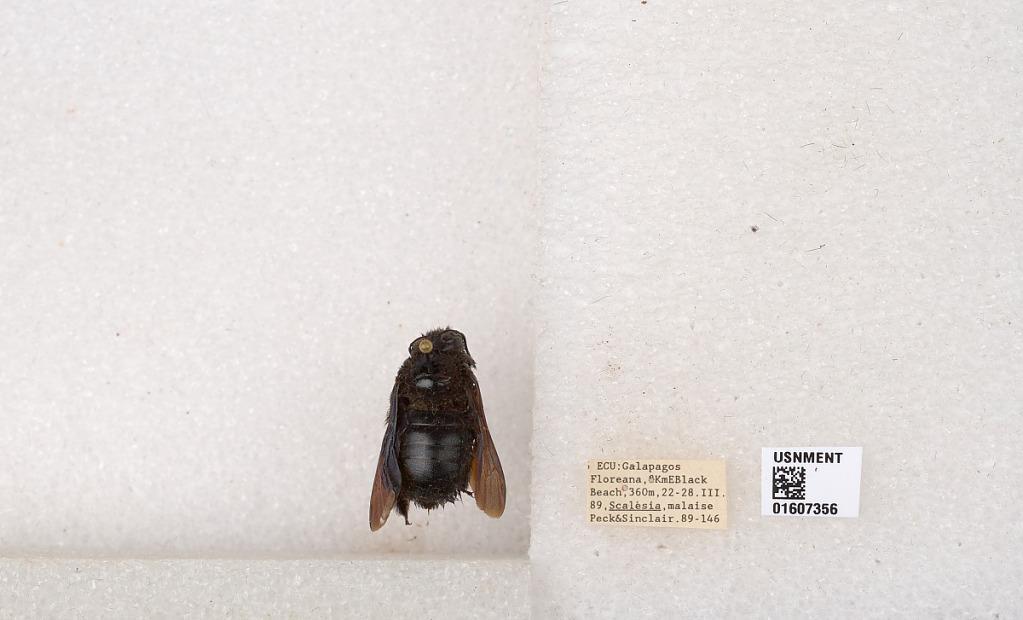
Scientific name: Xylocopa (Neoxylocopa) darwini Cockerell
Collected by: Peck & Sinclair
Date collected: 1989-3-22
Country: Ecuador
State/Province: Galapagos
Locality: Floreana, 8KmE Black Beach
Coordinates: -1.27552, -90.4145